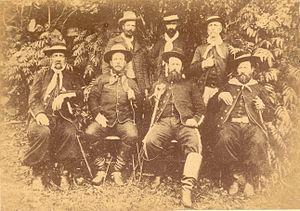
Antônio Moreira César est un militaire brésilien. Passé colonel d’infanterie, il se signale par son action vigoureuse, non exempte d’atrocités, lors de la répression des divers soubresauts qui secouent la jeune république brésilienne dans les années 1890. Il périt dans le sertão du nord-est, alors qu'il dirige la troisième expédition lancée contre le village rebelle de Canudos, pendant la dénommée guerre de Canudos.